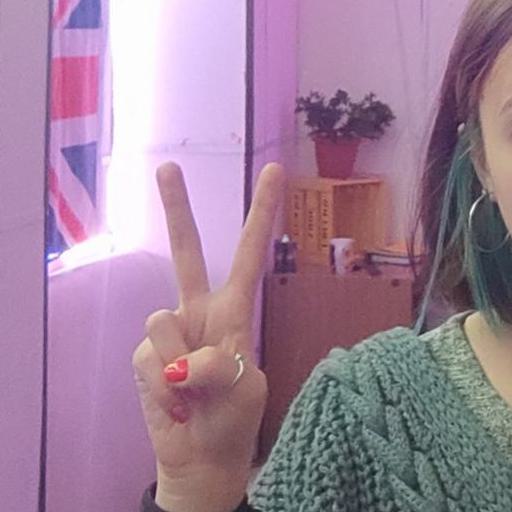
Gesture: peace